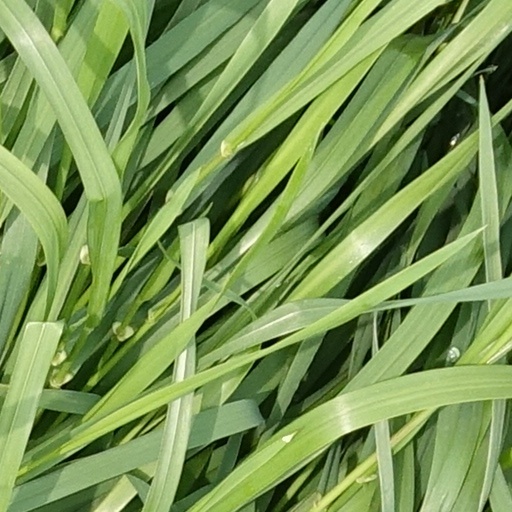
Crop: wheat